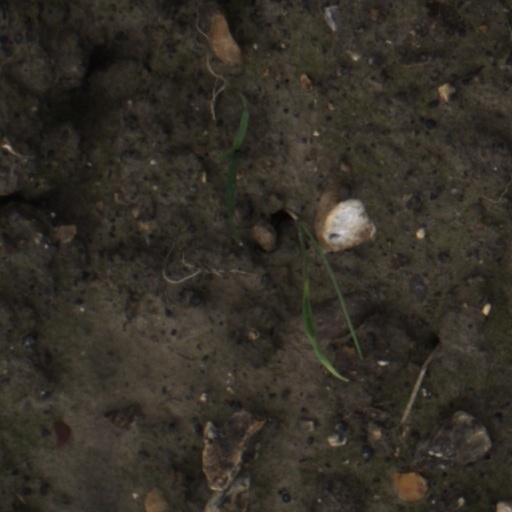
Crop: wheat